Ronald Carlton Vivian Piadade Noronha

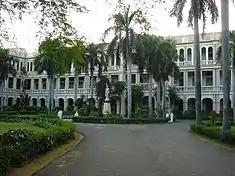
Loyola College, Madras

R. C. V. P. Noronha was born on 14 May 1916 at Hyderabad in the south Indian state of Telangana. The only son of an engineer-doctor couple, he did his pre-college at Inter College, Vishakhapatnam and secured a graduate degree with honours from Loyola College, Madras and moved to the London School of Economics which earned a BSc (honours) from the University of London. Subsequently, he joined Indian Civil Service, topping the qualifying examination.